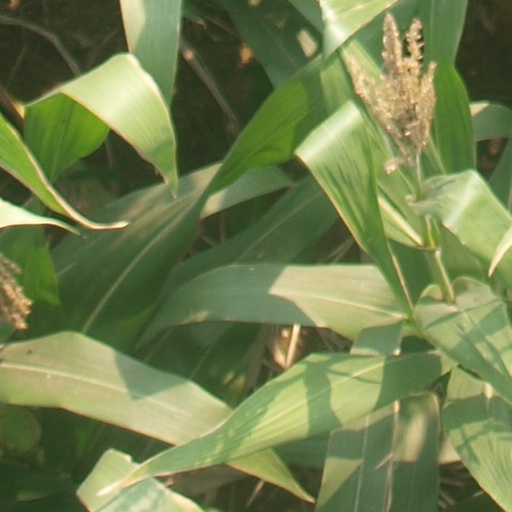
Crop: maize; corn